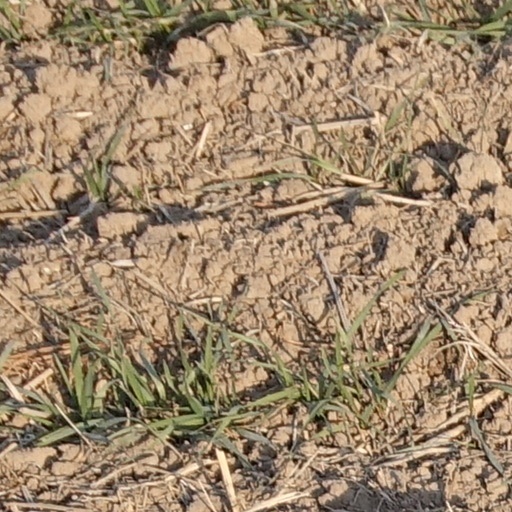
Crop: wheat